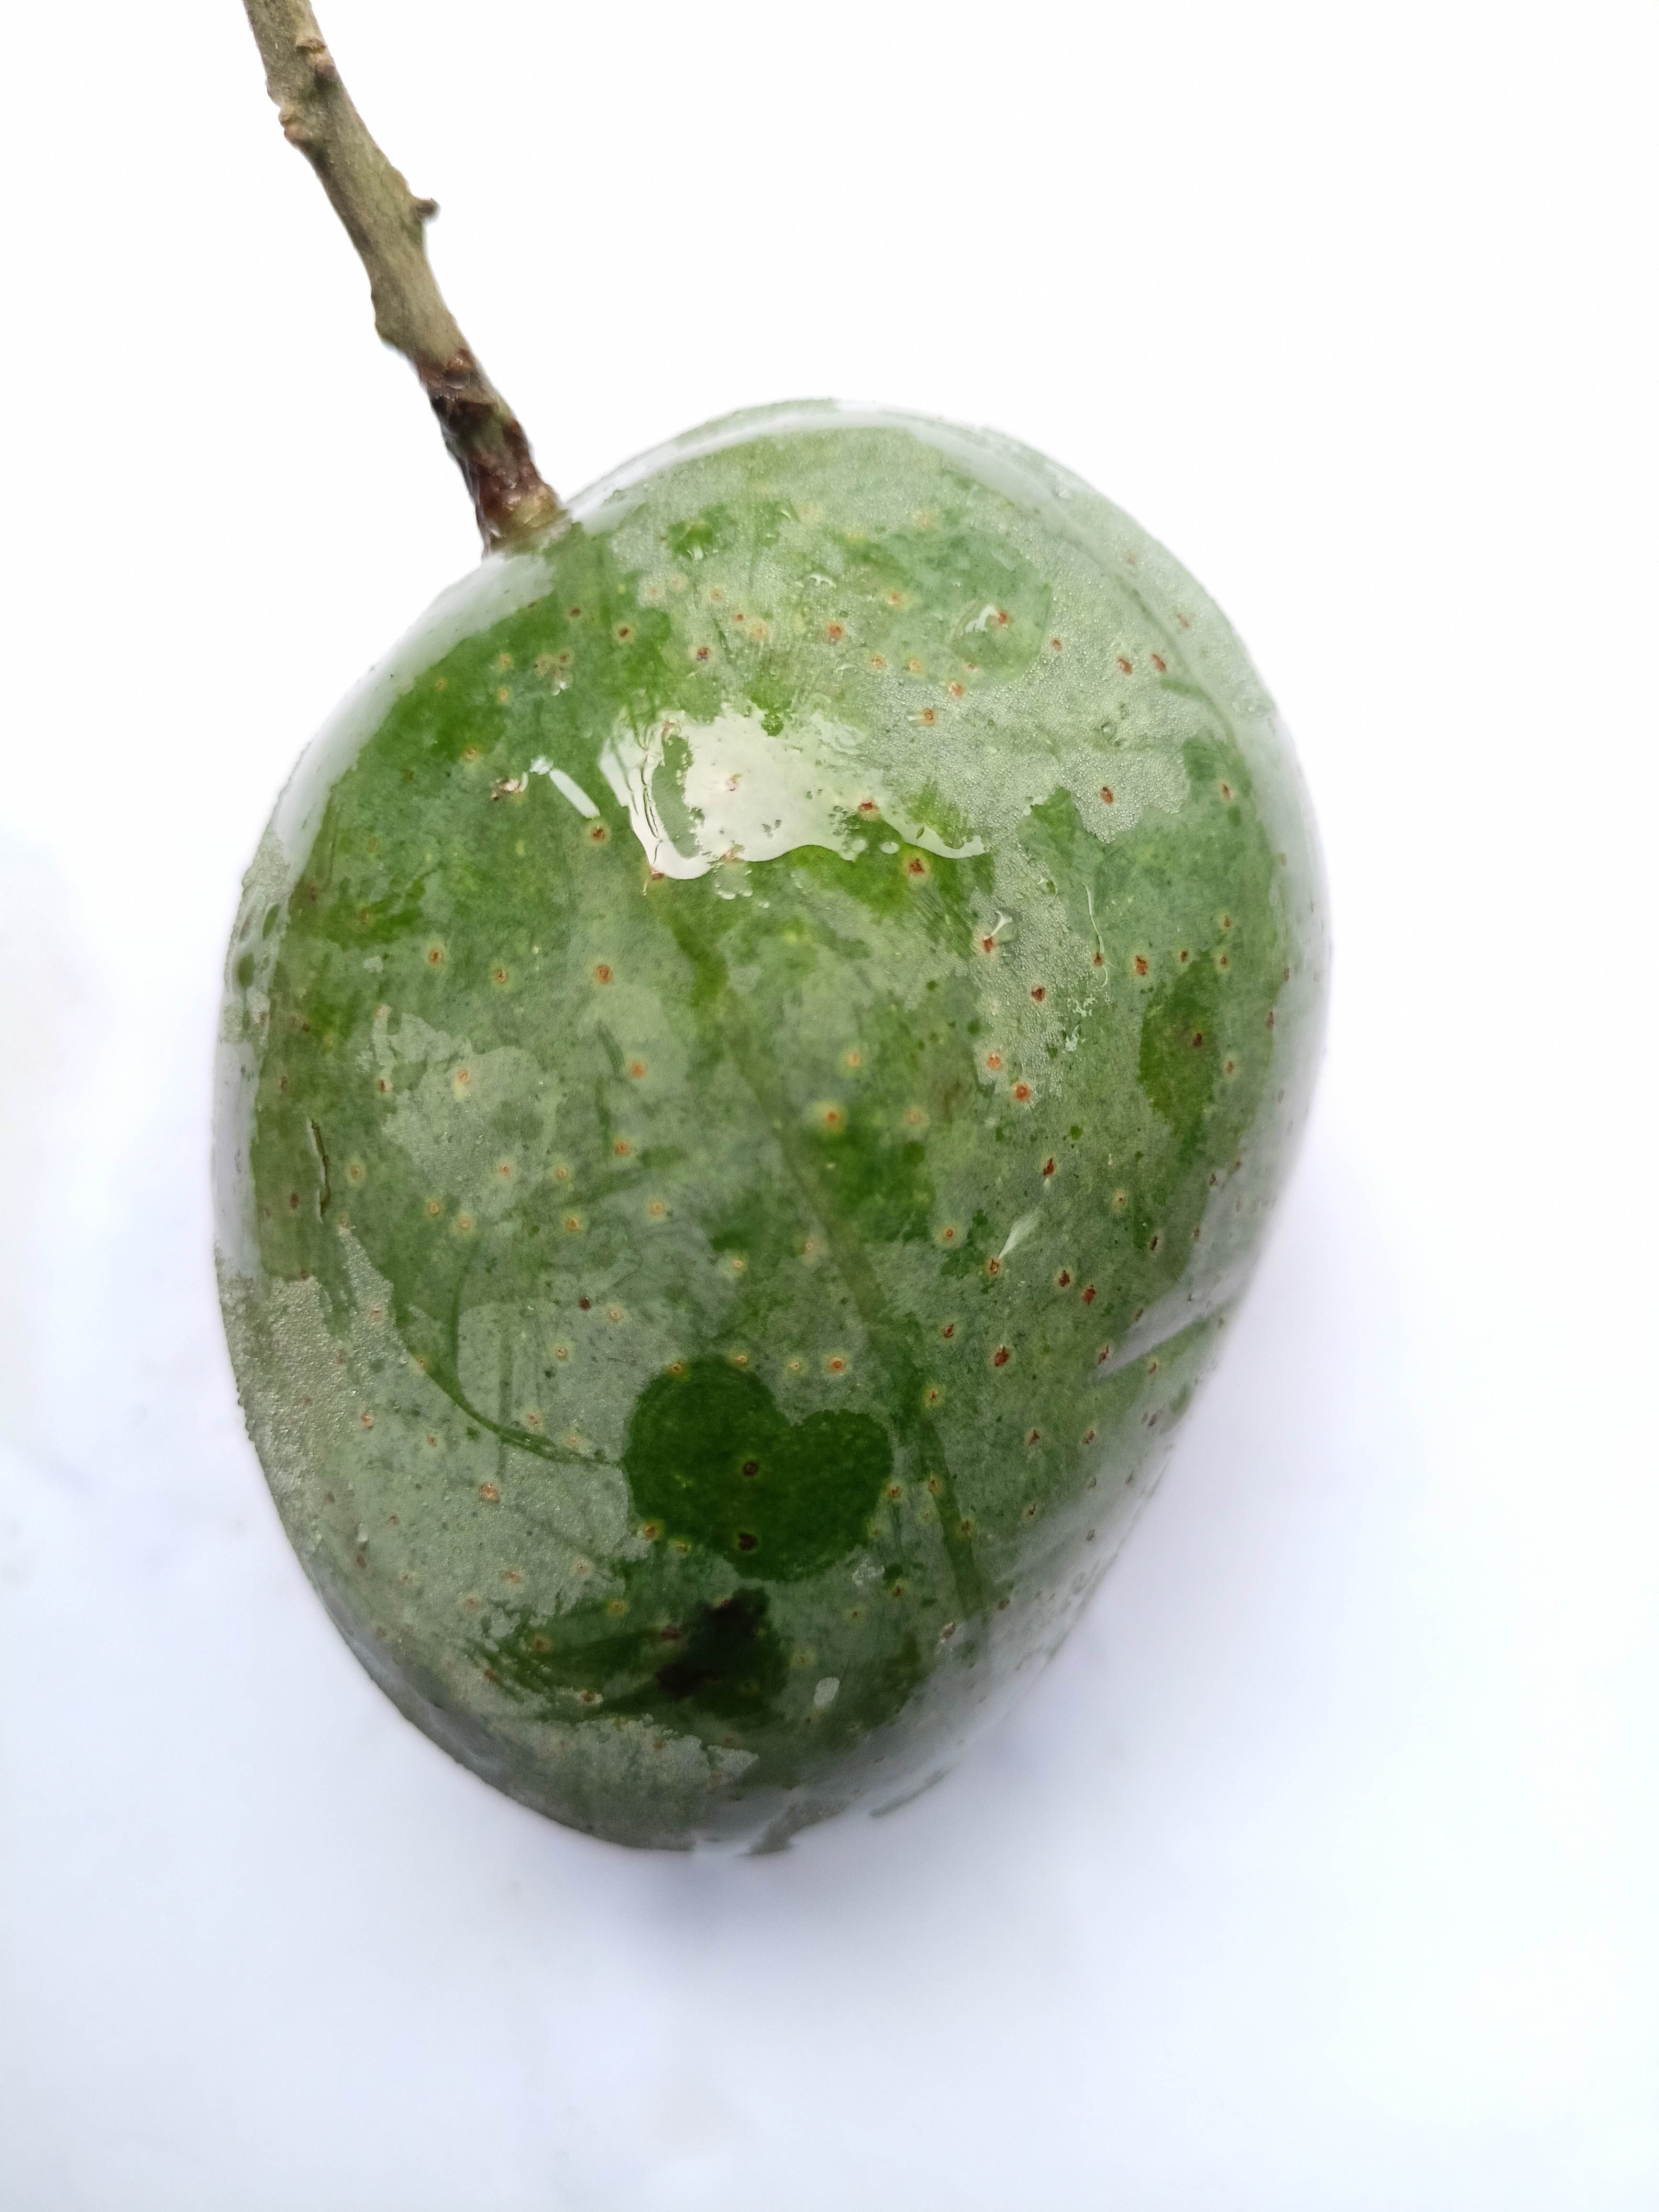
Mango variety: GopalBhog